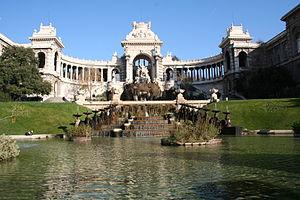
Palais Longchamp, Marseille (France).